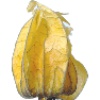
Label: Physalis with Husk 1